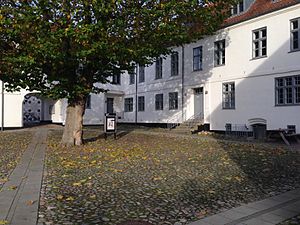
Viborg Kunsthal
Viborg Kunsthal
Viborg Kunsthal
Viborg Kunsthal er et udstillingssted for samtidskunst beliggende ved Søndersø i Viborg.